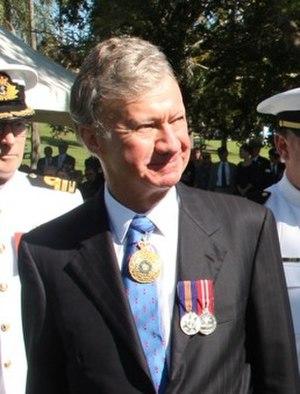
Le gouverneur du Queensland est le représentant de la reine d'Australie, Élisabeth II, au niveau de l'État du Queensland. Ses fonctions sont similaires à celles du gouverneur général au niveau fédéral. La fonction est occupée par Paul de Jersey depuis 2014.
Cet article liste les gouverneurs de l'État australien du Queensland.